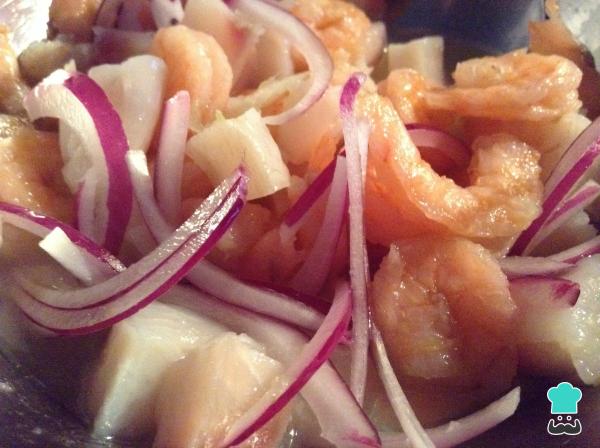
Añade los camarones y la cebolla roja cortada en plumas o en cuadros pequeños. Tapa con papel film o vinipel el recipiente y reserva el ceviche en la nevera o refrigerador durante 20-30 minutos aproximadamente.